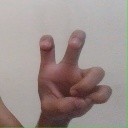
अक्षर: छ